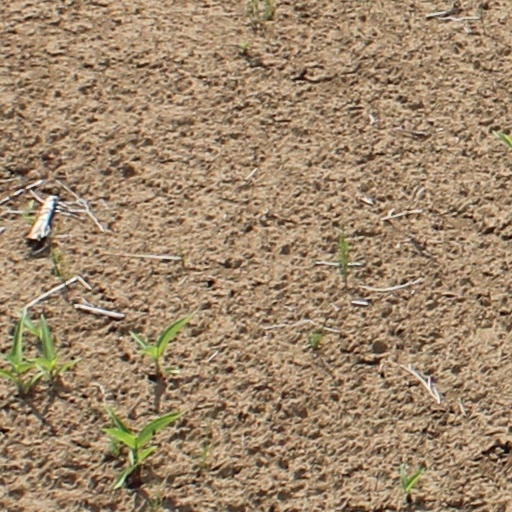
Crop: wheat